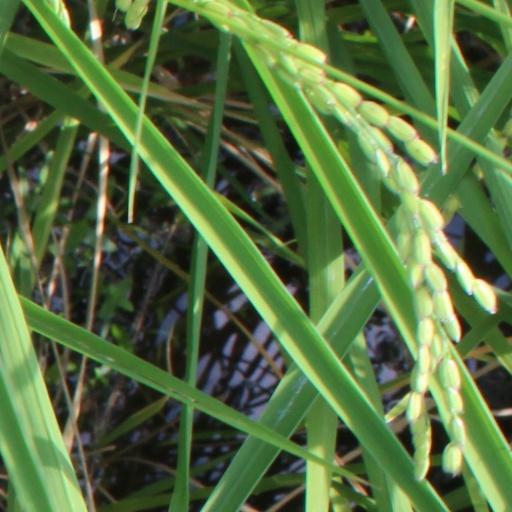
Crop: rice